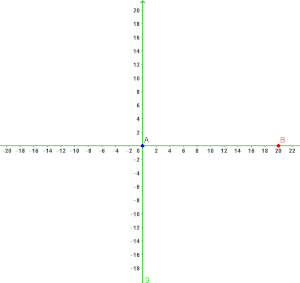
Un référentiel non inertiel, ou non galiléen, est un référentiel qui ne vérifie pas les conditions nécessaires pour être inertiel. Les deux premières lois du mouvement de Newton n'y sont vérifiées qu'en invoquant des forces supplémentaires appelées forces d'inertie, souvent qualifiées de « fictives », qui sont dues au mouvement accéléré du référentiel par rapport à un référentiel inertiel.